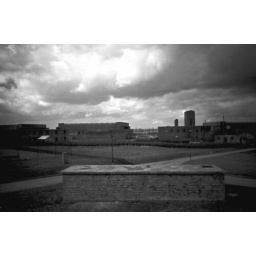
View of field from room windows in men 1 02